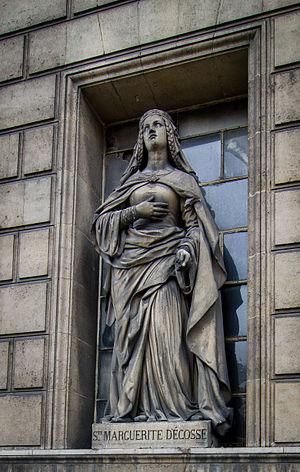
Author Creator:François Augustin CaunoisDescription Français
François Augustin Caunois est un sculpteur et médailleur français, né le 13 juin 1787 à Bar-le-Duc et mort en 1859 à Paris.